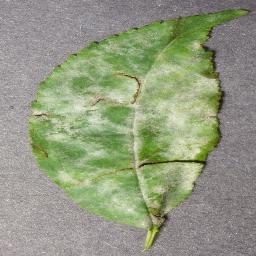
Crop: cherry
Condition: (including_sour)_powdery_mildew